Altenberg (Bergisches Land)

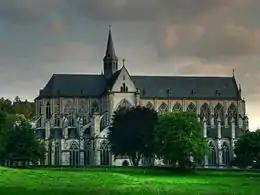
Altenberger Dom

The most imposing building in Altenberg today is the high-Gothic Altenberger Dom, begun in 1259. From the 19th century, the Altenberger Dom has been a ", which means it is used for services by both Protestants and Catholics. Concerts also regularly take place there. The church is owned by the State of North Rhine-Westphalia, which also financed the recent extensive restoration work, completed on 30 June 2005. On 25 August 2006 an ecumenical worship service and state ceremony took place, to mark the end of the twelve-year-long restoration, in the presence of Joachim Meisner and the minister-president of North Rhine–Westphalia, Jürgen Rüttgers.